USS Kauffman

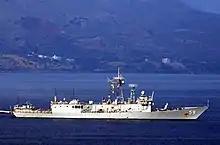
USS "Kauffman" sailing through Souda Bay, Crete, in August 2002.

Note: the milestones are extracted from the official command histories and no other sources. The set of command histories available is not complete, resulting in the partial record following.